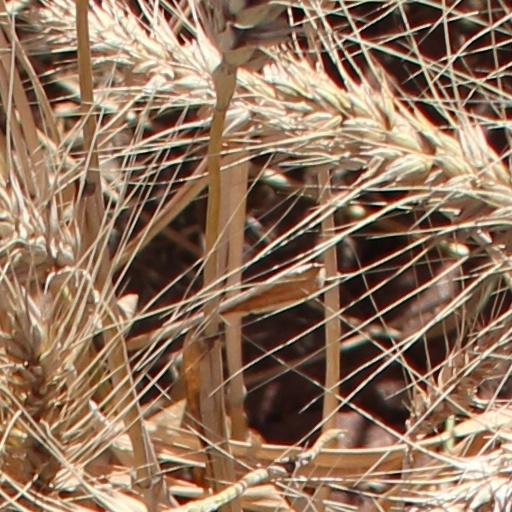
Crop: wheat